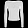
Label: Pullover